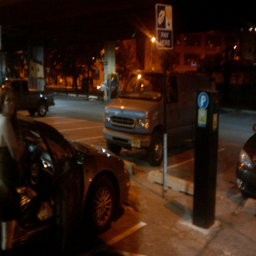
A woman getting out of a car in a parking lot.
A young woman stands next to a car in a parking lot.
Two cars facing each other in a darkly lit parking lot.
Blurry photograph of people parking their car in a city lot at night
A woman is standing outside of a car on the street with its door open.